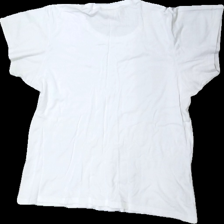
View: back
Type: T-shirt
Category: Ladies
Brand: Cappuchini
Colors: White
Material: 66% bomull 34% viskos
Cut: C-collar
Size: XXL
Season: All
Damage: luddigt
Damage location: top center
Price range: <50
Recommended usage: Reuse
Description: t-shirt